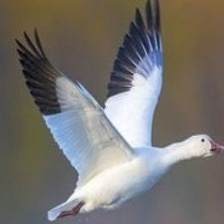
Species: SNOW GOOSE
Scientific name: ANSER CAERULESCENS
ImageNet parent category: goose